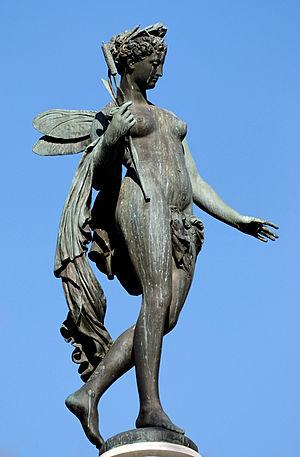
Nymphe fluviale par Mathurin Moreau (Français, 1822-1912), élément d'une fontaine sur la place du Theâtre-Français, côté rue de Richelieu. Bronze, 1874.
Les deux fontaines du Théâtre-Français sont érigées dans le quartier du Palais-Royal du 1ᵉʳ arrondissement de Paris, sur la place André-Malraux. Elles embellissent l’élégant carrefour entre l'avenue de l'Opéra et la rue de Rivoli. Le quartier du Palais-Royal est un haut lieu du tourisme et du commerce, mais aussi de la culture avec la proximité du musée du Louvre, de la Comédie-Française et de l'opéra Garnier.